Heterojunction solar cell

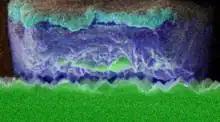
A SEM-EDS image of a Cu-plated/Sn-capped heterojunction solar cell. The colours are indicative of elements present.

A potentially silver-free alternative to printed electrodes uses electroplated copper. The conductivity of electroplated copper is similar to that of bulk copper. This has potential to increase the SHJ cell current density through decreasing grid resistance. Improved feature geometry can also be achieved. However industrial production is challenging as electroplating requires selective patterning using a sacrificial inkjet-printed or photolithographically-derived mask. As a result, electroplated SHJ cells are not currently manufactured commercially. Copper plated directly to the ITO also suffers from adhesion issues. Therefore, it is usually necessary to first deposit a thin (~1μm) seed layer of nickel through sputtering or electrodeposition. Alternatively, an indium seed layer can be developed in-situ through selective cathodic reduction of the doped indium oxide. Nickel and ITO layers also act as a diffusion barrier against copper into the cell, which is a deep-level impurity that causes severe degradation. A capping layer of silver or tin is generally also required to prevent corrosion of the copper fingers, especially in EVA-encapsulated modules.